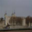
Label: castle